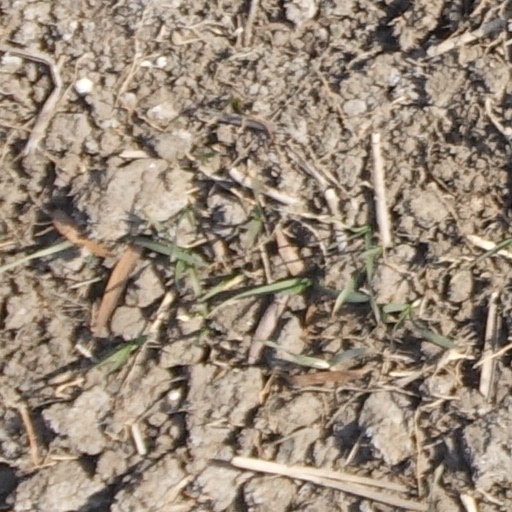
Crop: wheat